HMCS Shawinigan (K136)

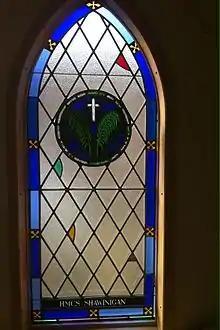
HMCS "Shawinigan" window CFB Halifax

On 24 November 1944 "Shawinigan" and escorted the ferry "Burgeo" from Sydney to Port aux Basques. "Sassafrass" was detached from the escort without relief and "Shawinigan" was left alone. "Shawinigan" departed on an independent anti-submarine patrol and informed the ferry that it would meet her in the morning.